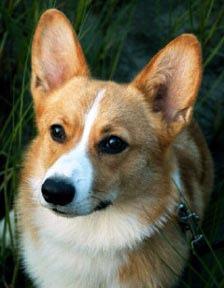
Pembroke